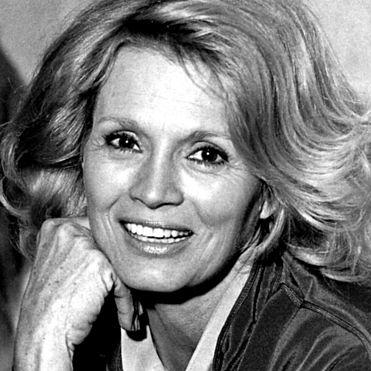
Age: 50